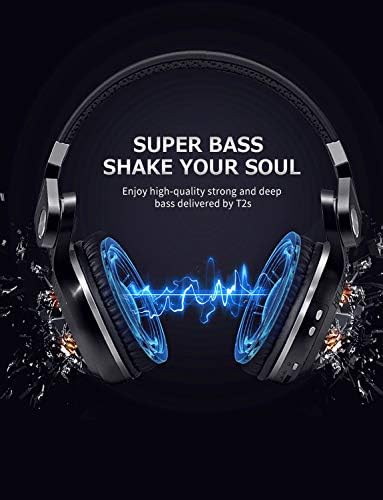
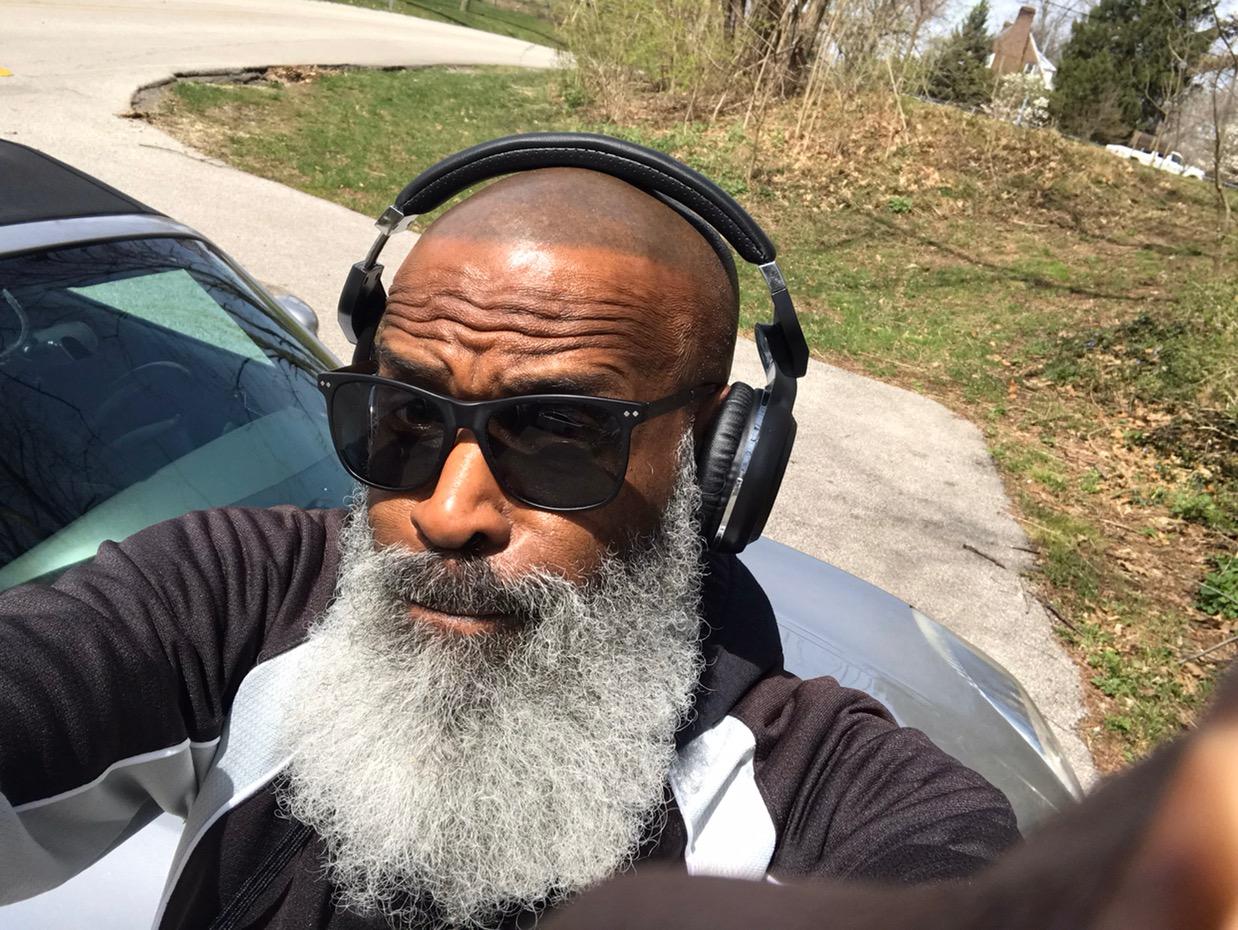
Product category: headphones
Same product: yes